Shigeru Tamura (photographer)

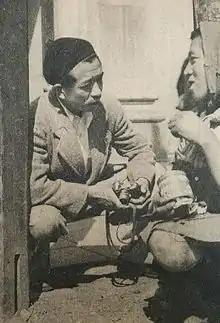
circa 1948

was a Japanese photographer notable for his work in fashion and photojournalism.